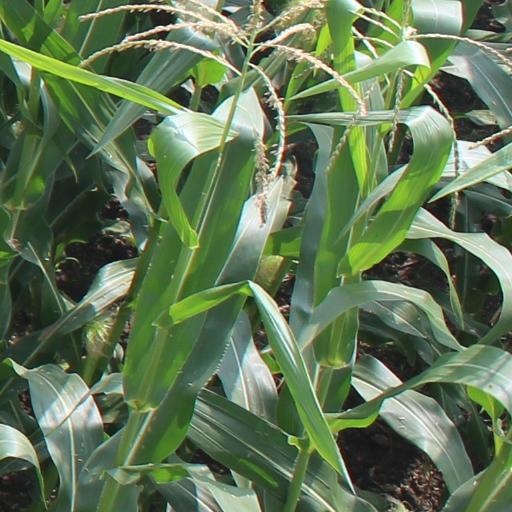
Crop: maize; corn